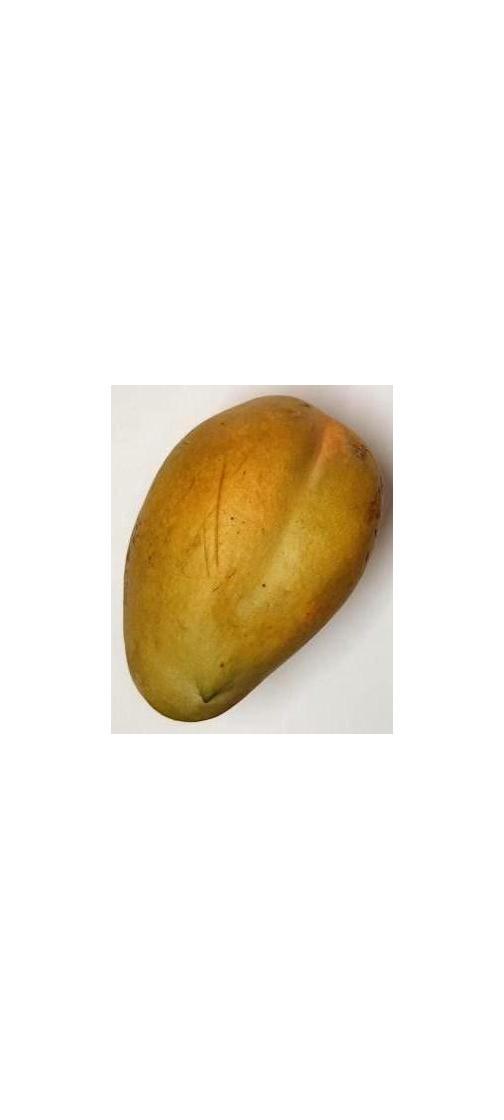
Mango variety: Bari-11